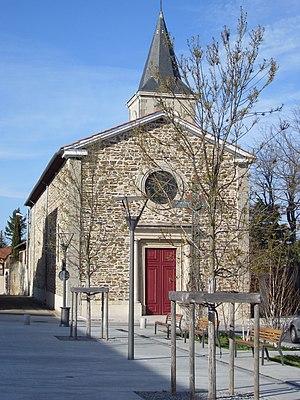
L'église Saint-Roch à Francheville-le-Haut
Francheville est une commune française de la métropole de Lyon en région Auvergne-Rhône-Alpes.